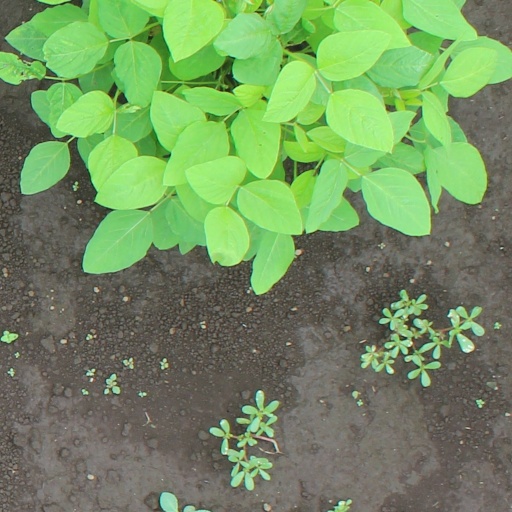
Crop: soybean